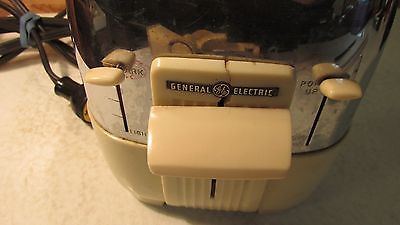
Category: toaster